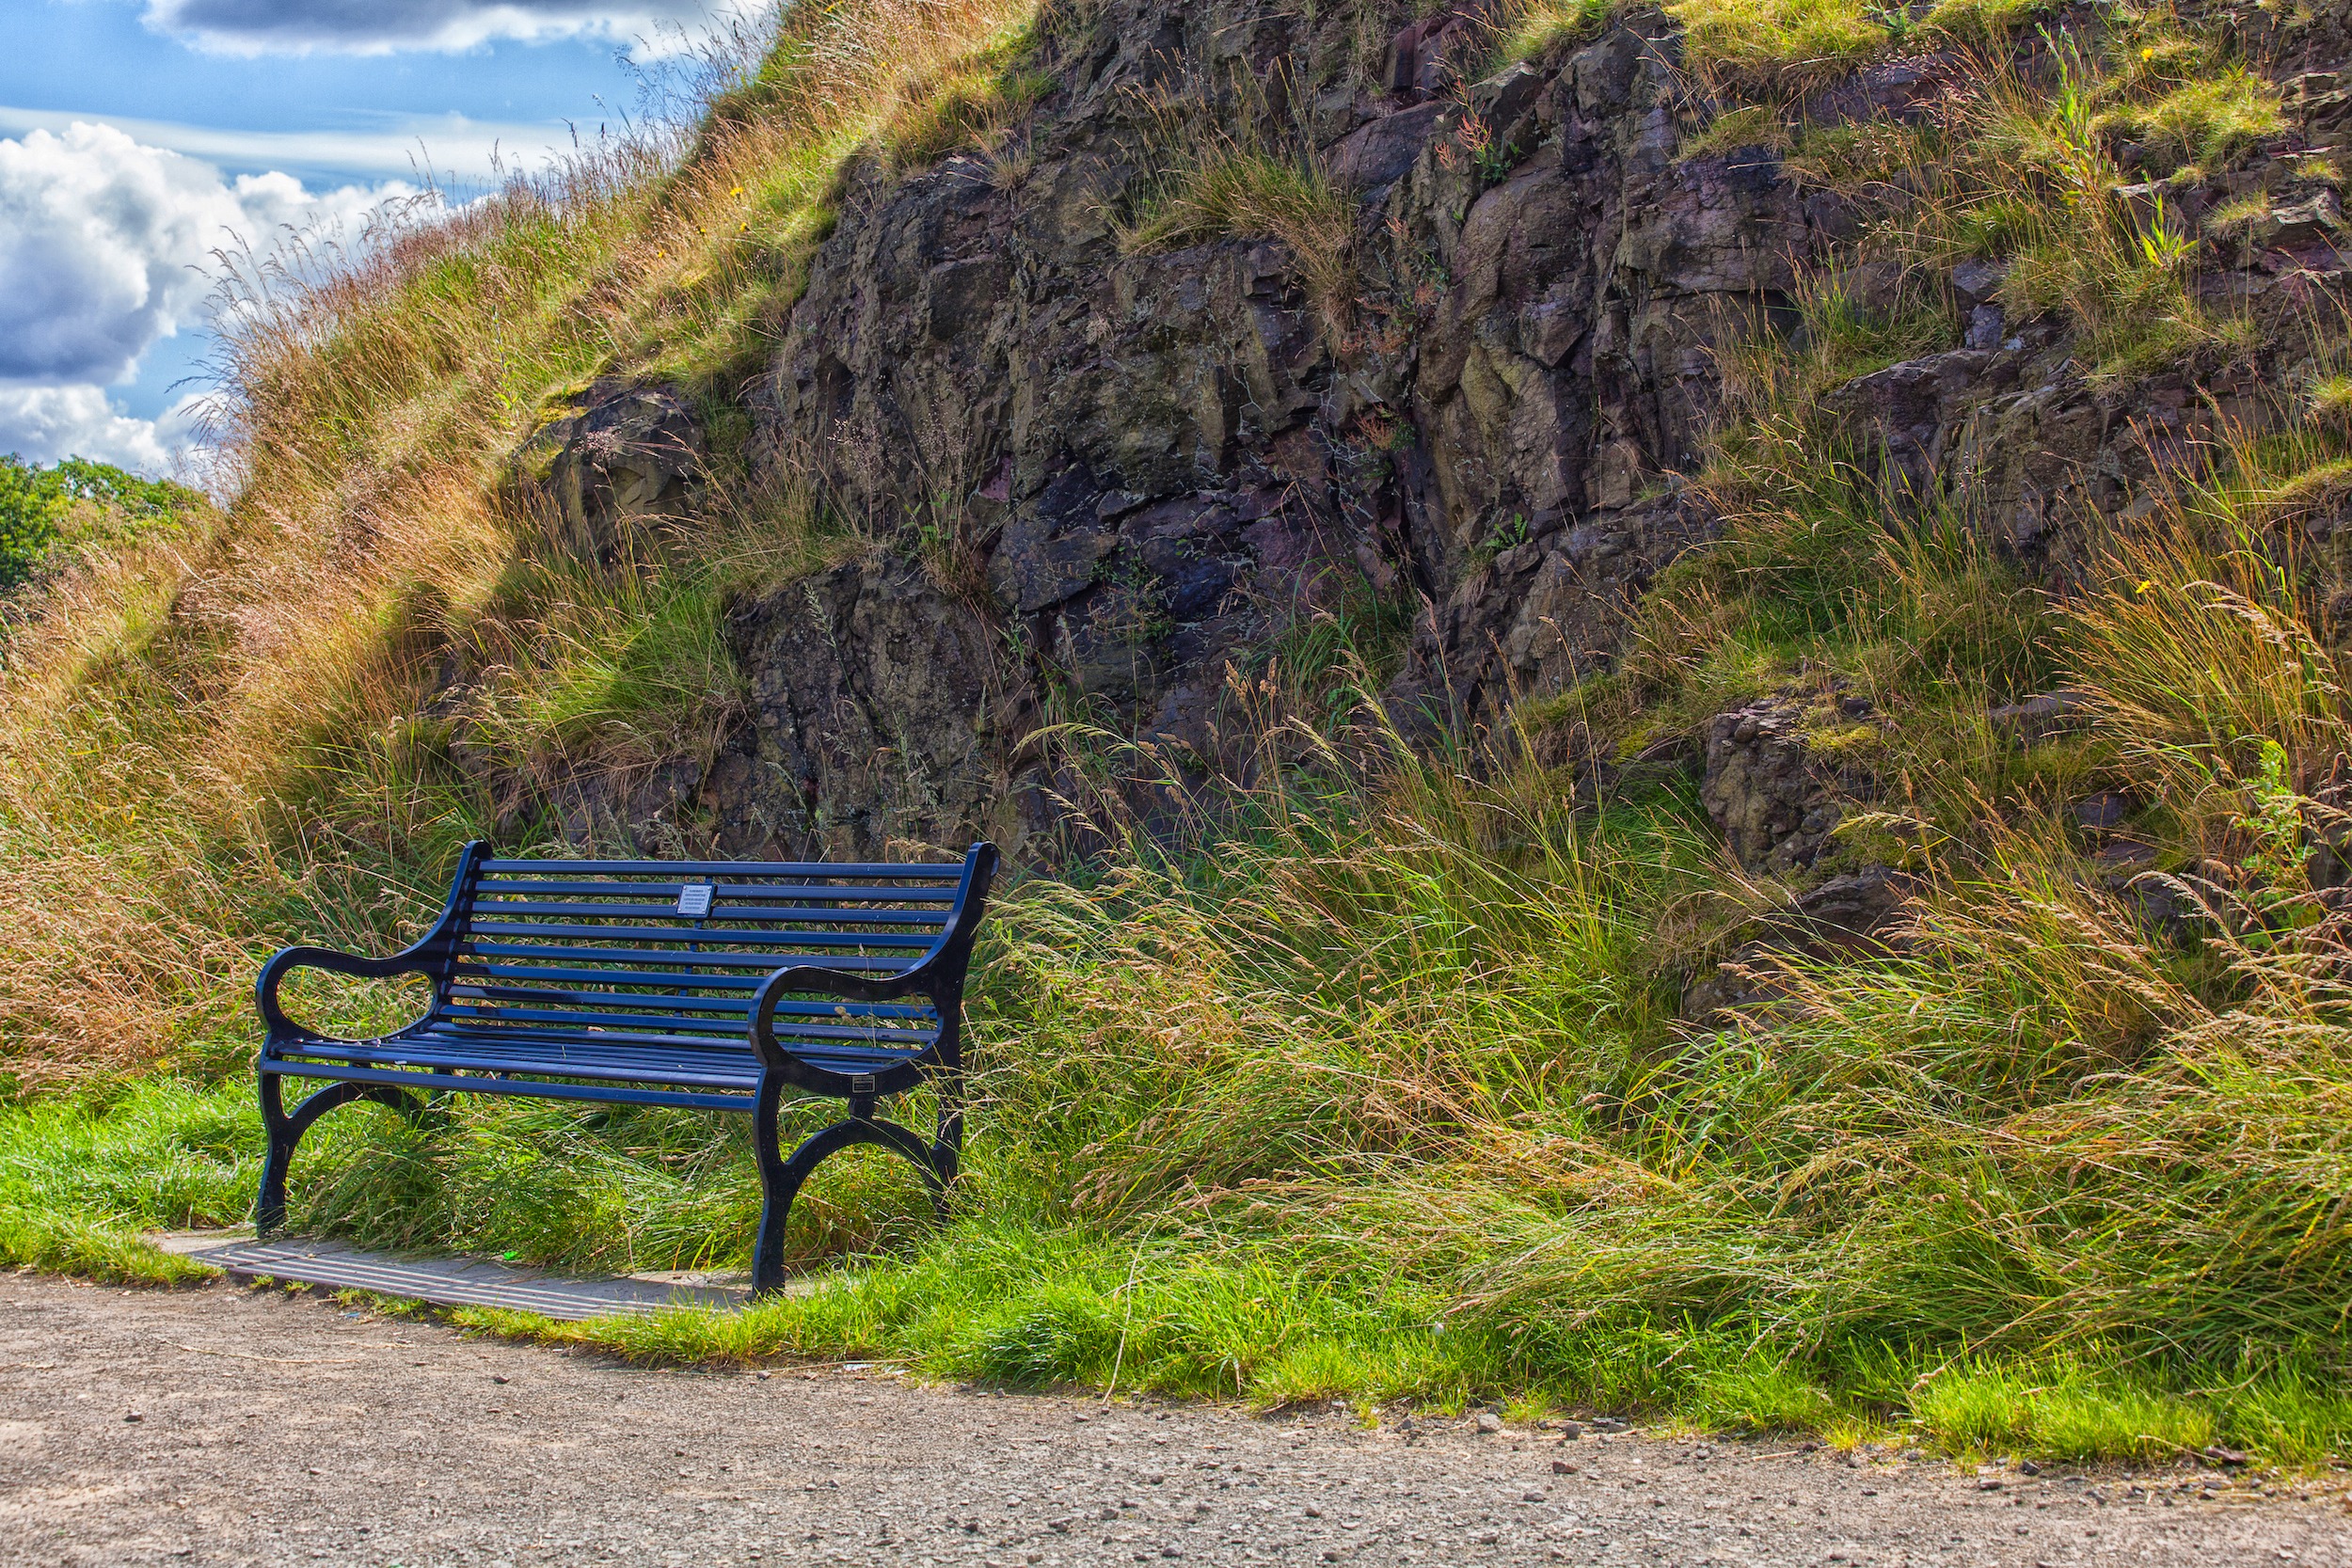
landscape, coast, tree, nature, grass, wilderness, mountain, sky, trail, bench, meadow, lake, mountain range, seaside, terrain, plants, outside, hdr, clouds, scotland, rural area, resting spot, mountainous landforms